Fran Walsh

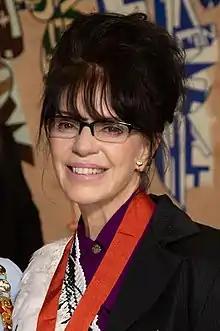
Walsh in 2019

Dame Frances Rosemary Walsh (born 10 January 1959) is a New Zealand screenwriter and film producer.